Writing systems of Africa

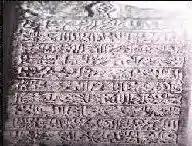
Ancient Somali–Arabic stone tablet: A system also known as Wadaad's writing.

Most written scripts, including Greek, Hebrew, and Arabic, were based on previous written scripts and the origin of the history of the alphabet is ultimately Egyptian Hieroglyphs, through Proto-Sinaitic or Old Canaanite. Many other indigenous African scripts were similarly developed from previous scripts.